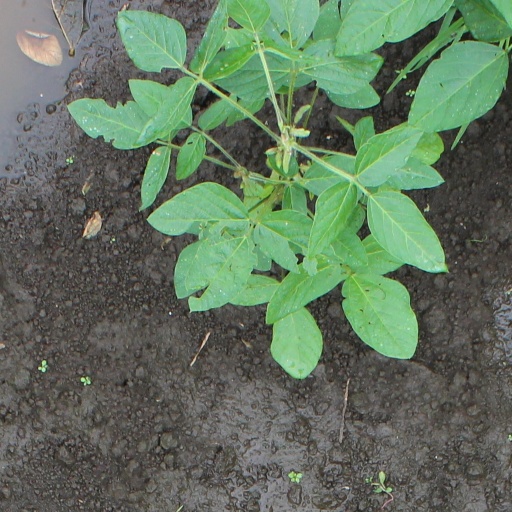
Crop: soybean